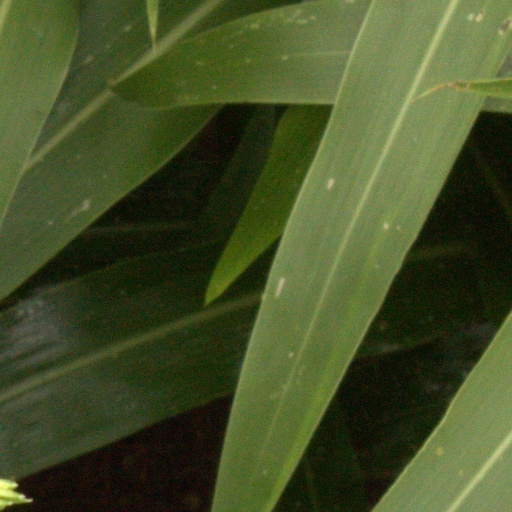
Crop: sorghum